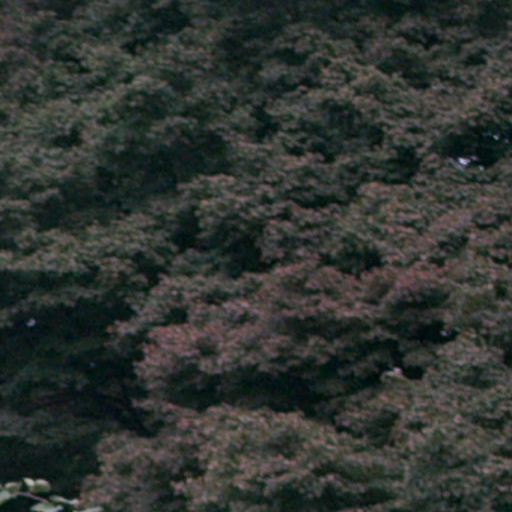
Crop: cassava